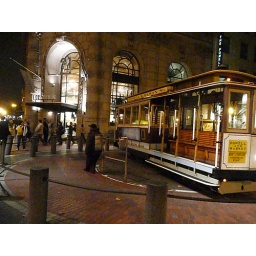
powell street where they turn the cable cars around to go up the hill!